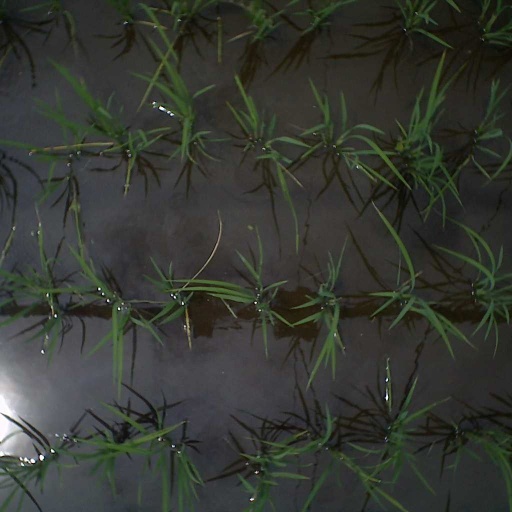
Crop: rice